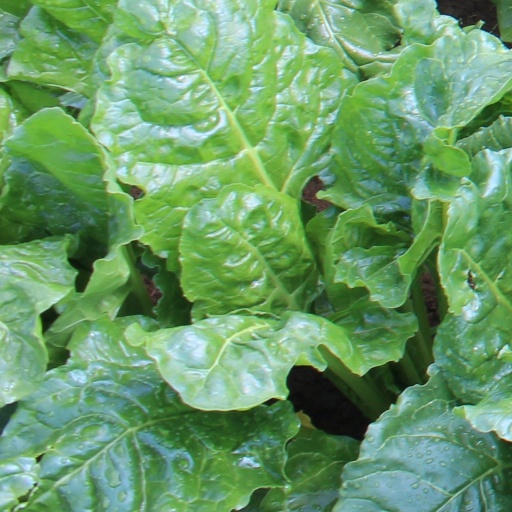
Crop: sugar beet